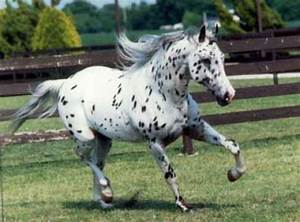
Label: horse